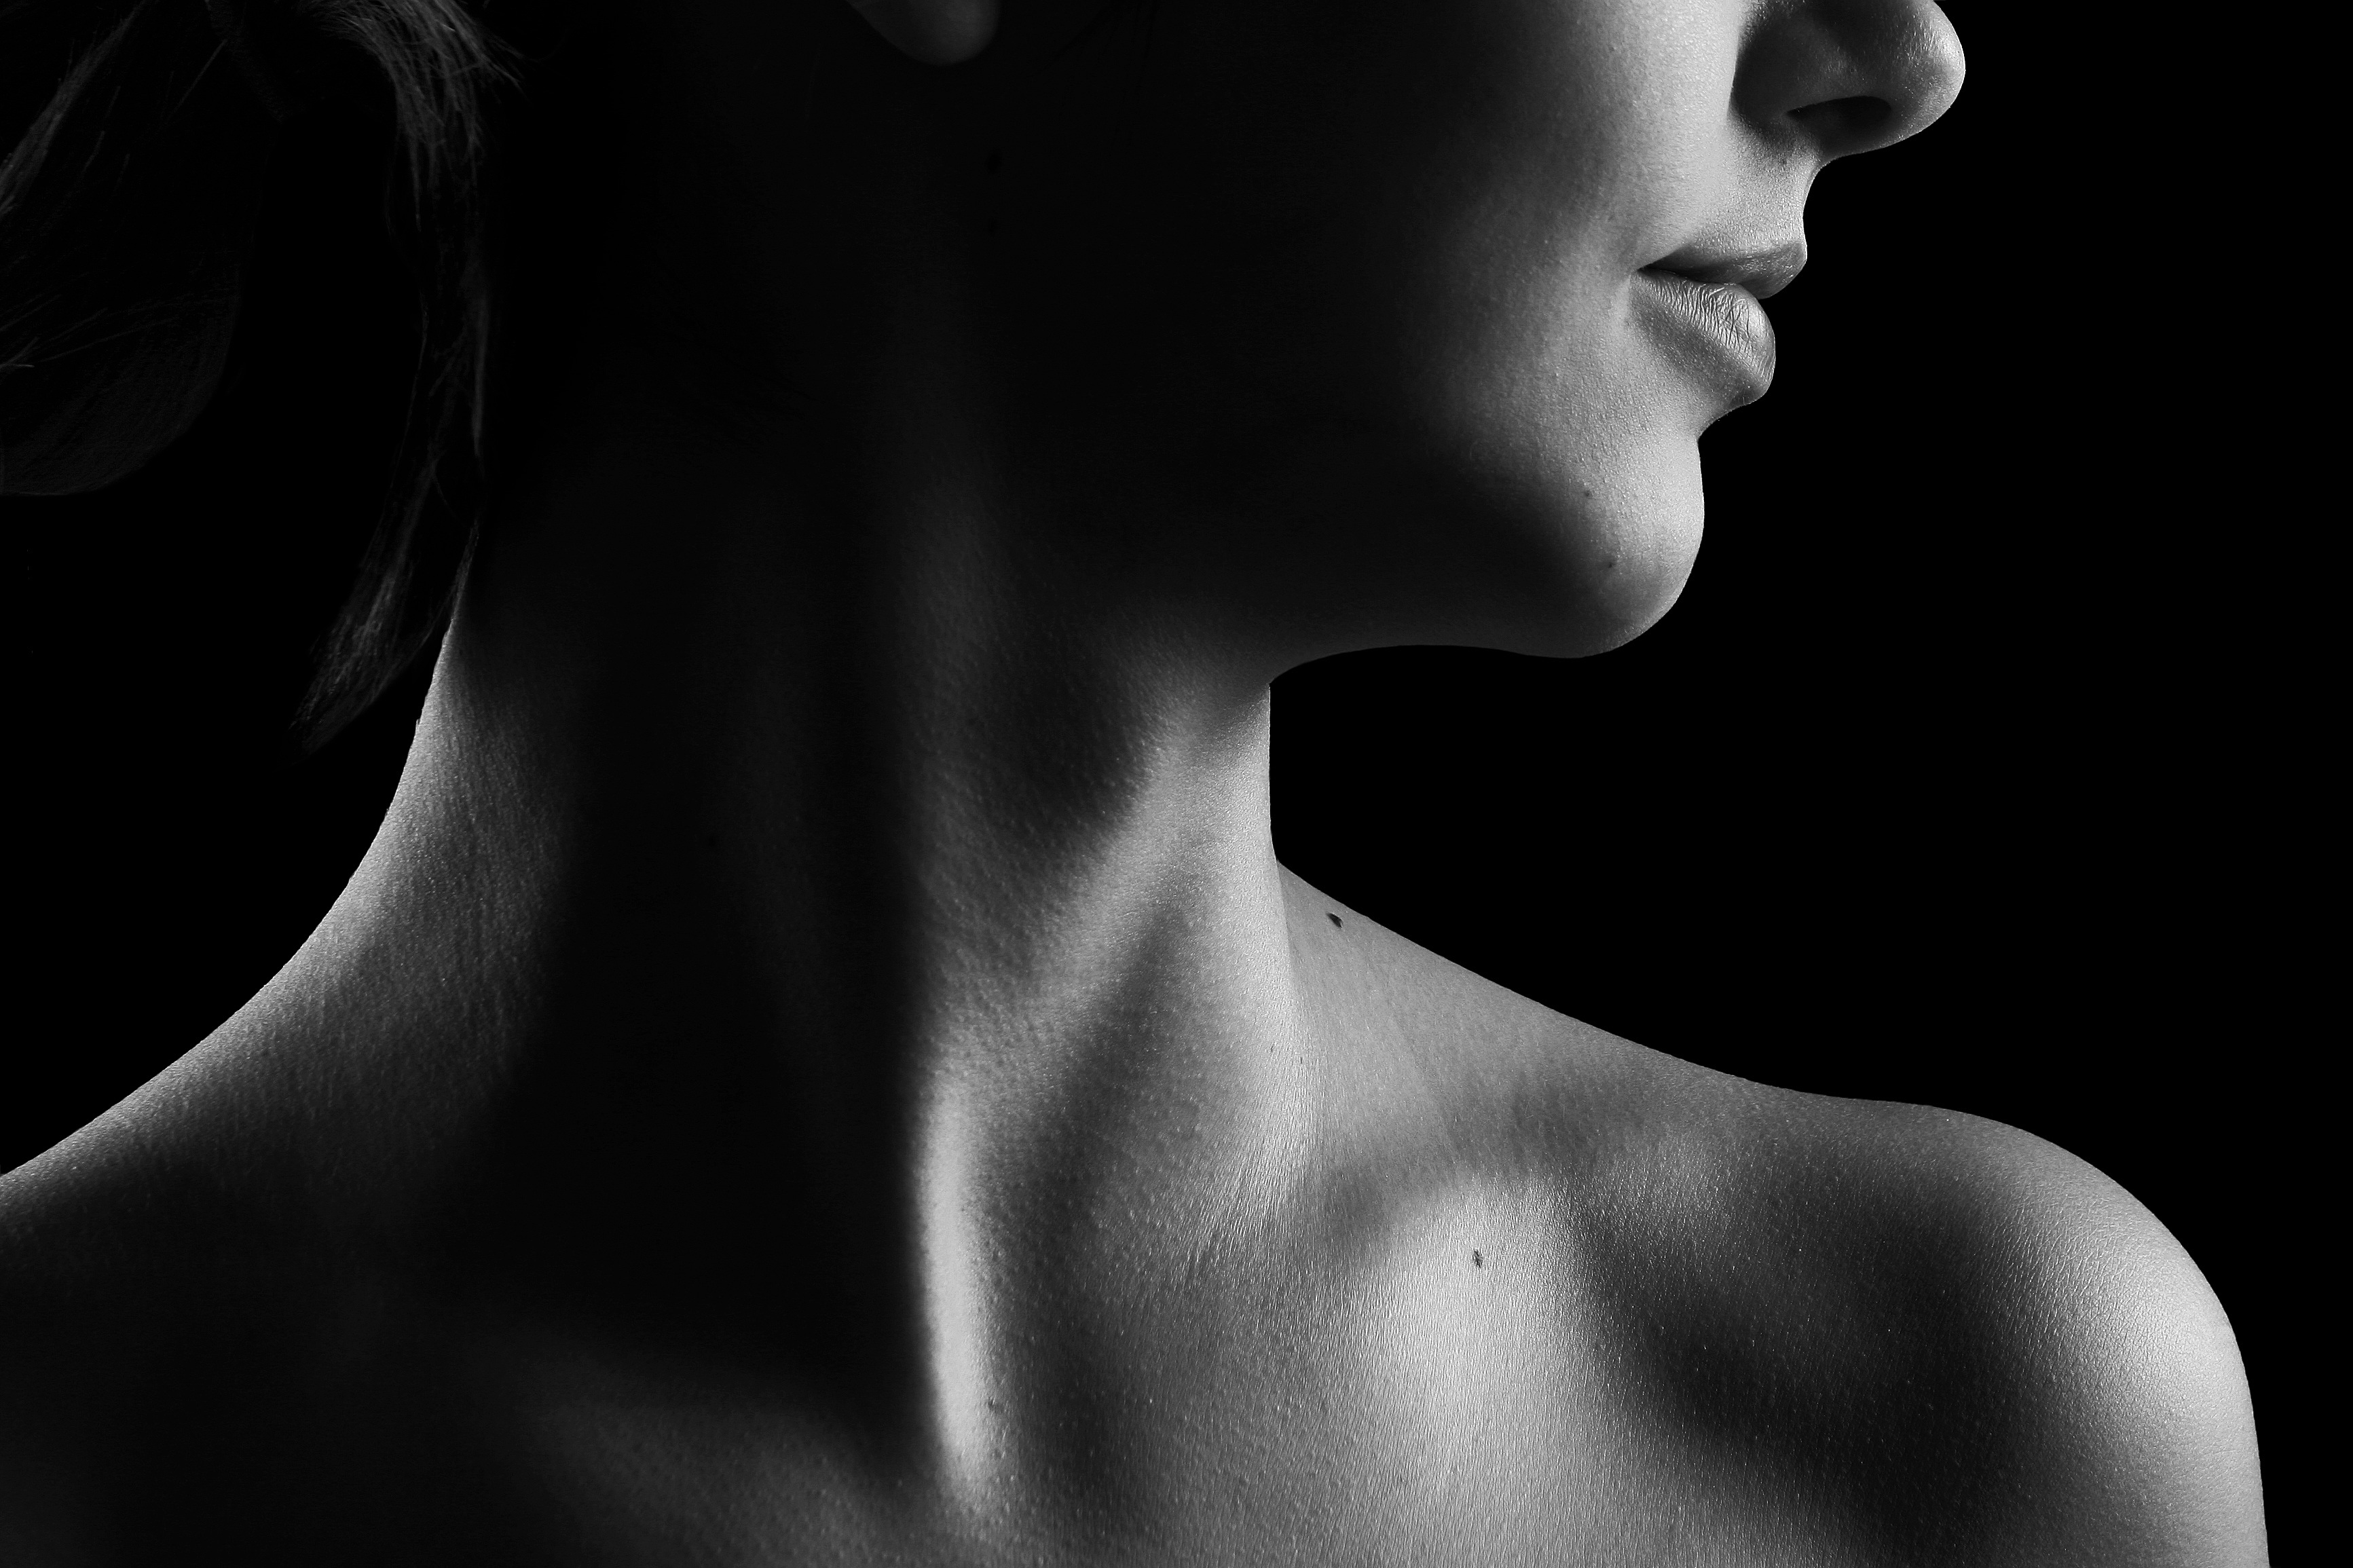
black and white, girl, woman, white, photography, profile, portrait, darkness, black, monochrome, muscle, chest, close up, human body, face, back, neck, eye, head, skin, lips, beauty, organ, naked, body, sense, monochrome photography, film noir, sholder, art model